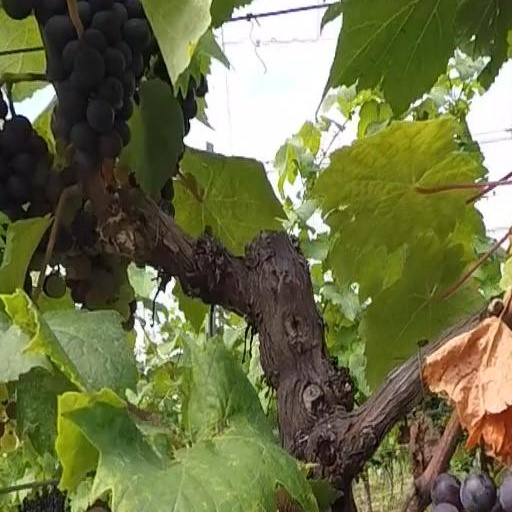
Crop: grape